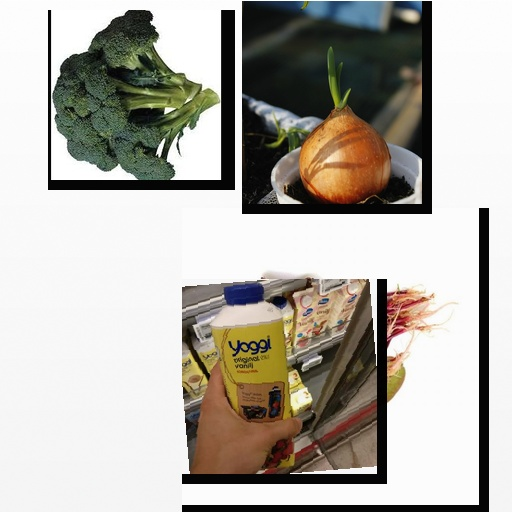
Food items: broccoli, amaranth, onion, strawberry_yoghurt